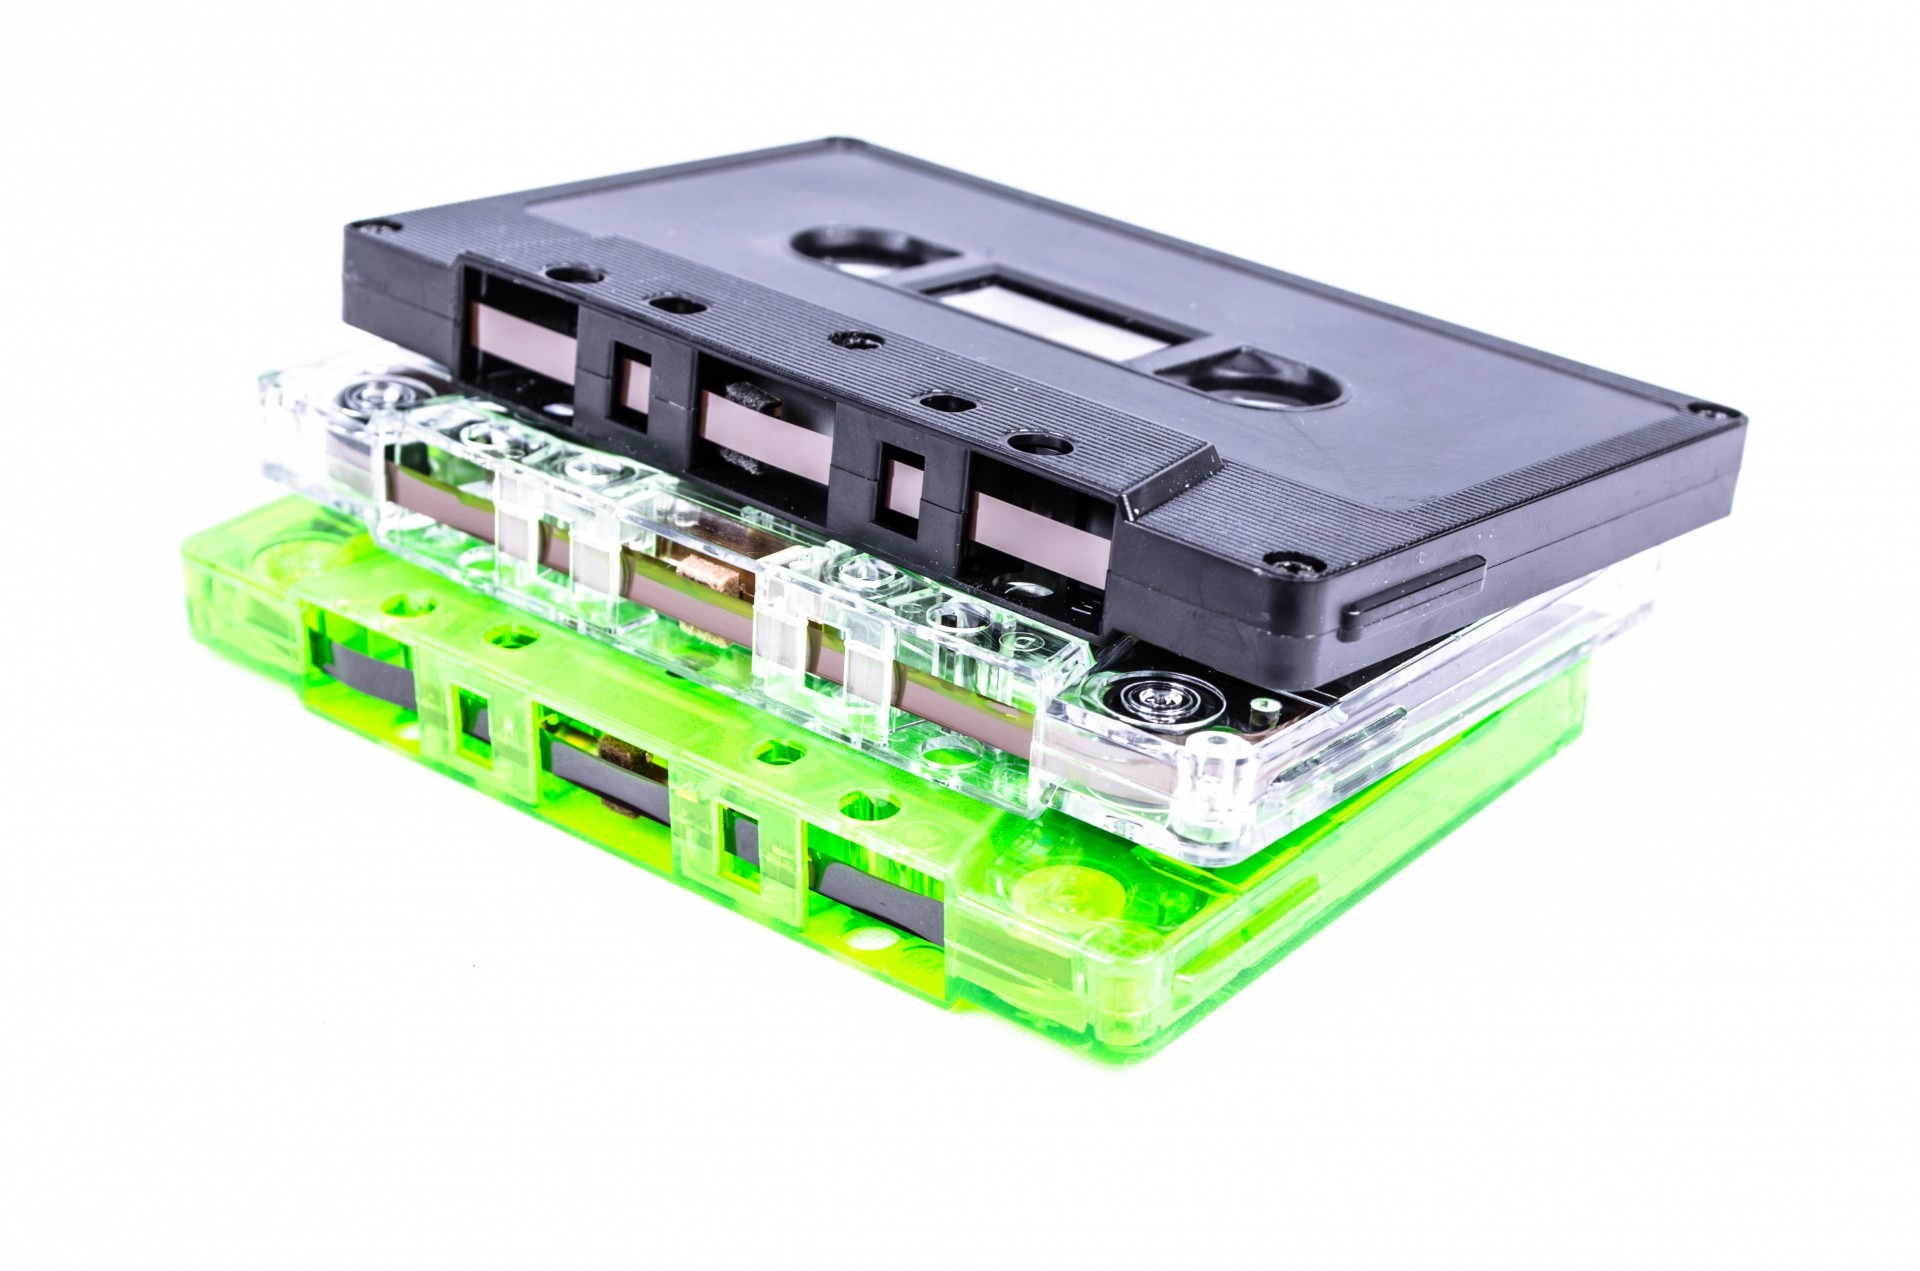
music, technology, retro, old, isolated, film, concert, singer, communication, fashion, black, ribbon, radio, grey, recording, electronics, audio, singing, digital, cassette, culture, entertainment, magnetic, silvery, frequency, microcontroller, announcer, electronic device, personal computer hardware, electronics accessory, network interface controller